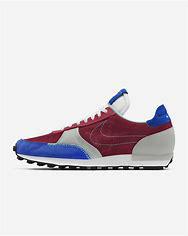
Brand: Nike
Model: Dbreak Type